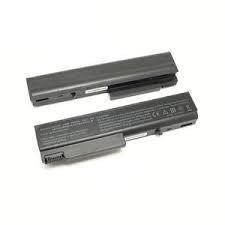
Waste category: battery